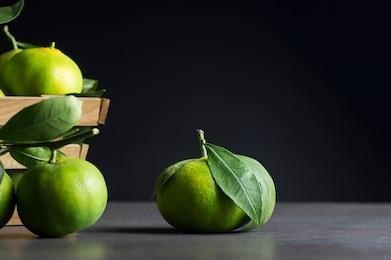
Label: mandarine